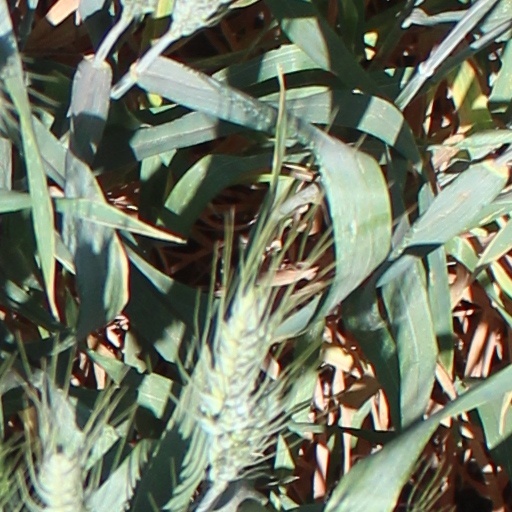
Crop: wheat